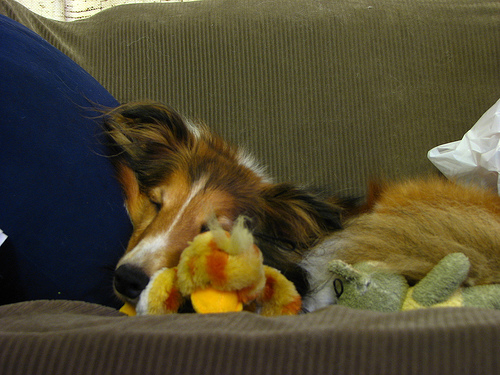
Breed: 274-n000110-Shetland_sheepdog